Cold-weather warfare

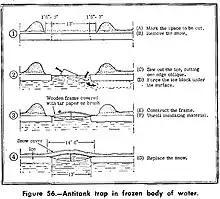
Diagram for creating a tank trap on ice, adapted from the "Taschenbuch für den Winterkrieg"

Thawing conditions can impair mobility and put soldiers at risk of trench foot by turning soil to mud; it can also weaken and break up ice cover on bodies of water. Maintaining roads becomes more difficult during spring-thaw run-off periods and requires mud removal by heavy equipment. Slushy and muddy ground causes clothing and equipment to become wet, damp and dirty. Muddy conditions greatly inhibited Napoleon's ability to maneuver in Russia in the autumn of 1812 and also the German attempt to take Moscow in the autumn of 1941.